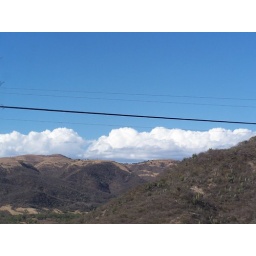
clouds over eroded mountains